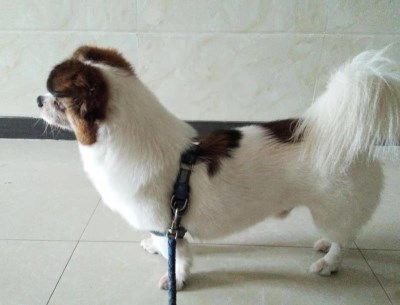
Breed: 806-n000129-papillon